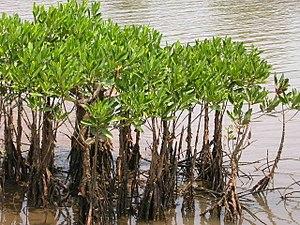
Un écotone est une zone de transition écologique entre deux écosystèmes. Par exemple, le passage de la savane à la forêt, ou le passage d'une plaine alluviale à une zone non inondable. En écologie du paysage, il correspond à une lisière. Comme dans le cas des biomes, la végétation joue un rôle important dans la caractérisation d'un écotone, du fait de la marque physionomique prépondérante qu'elle imprime au paysage.